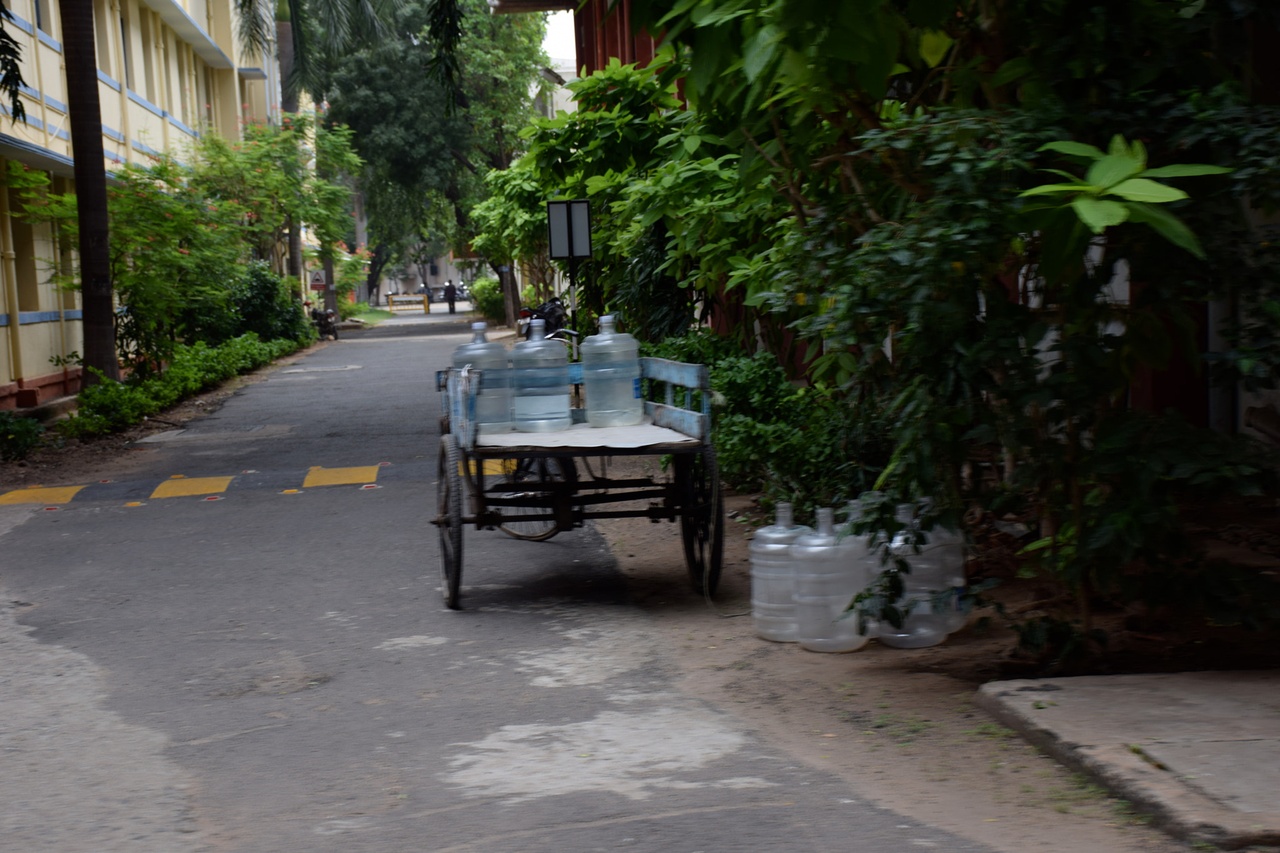
500px provided description: This is a libre photo. Feel free to copy it, to modify it, to use it as you want, as long as you say my name and give the same freedom to your public (whenever it is a modified version of my photo or not). For more details about what you can and cannot do, please read the Free Art License: artlibre.org/licence/lal/en/ [#street ,#water ,#india ,#madras ,#chenai]